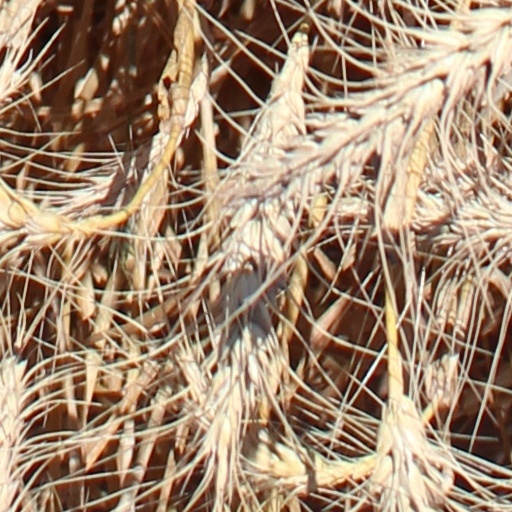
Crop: wheat